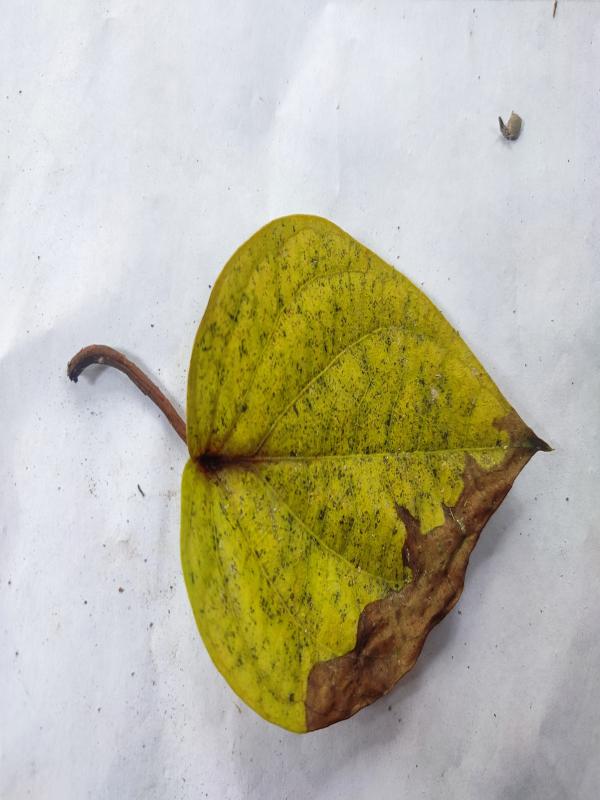
Label: Dried_Leaf